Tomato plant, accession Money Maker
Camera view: tilt-top (135 deg); turntable rotation: 240 degrees
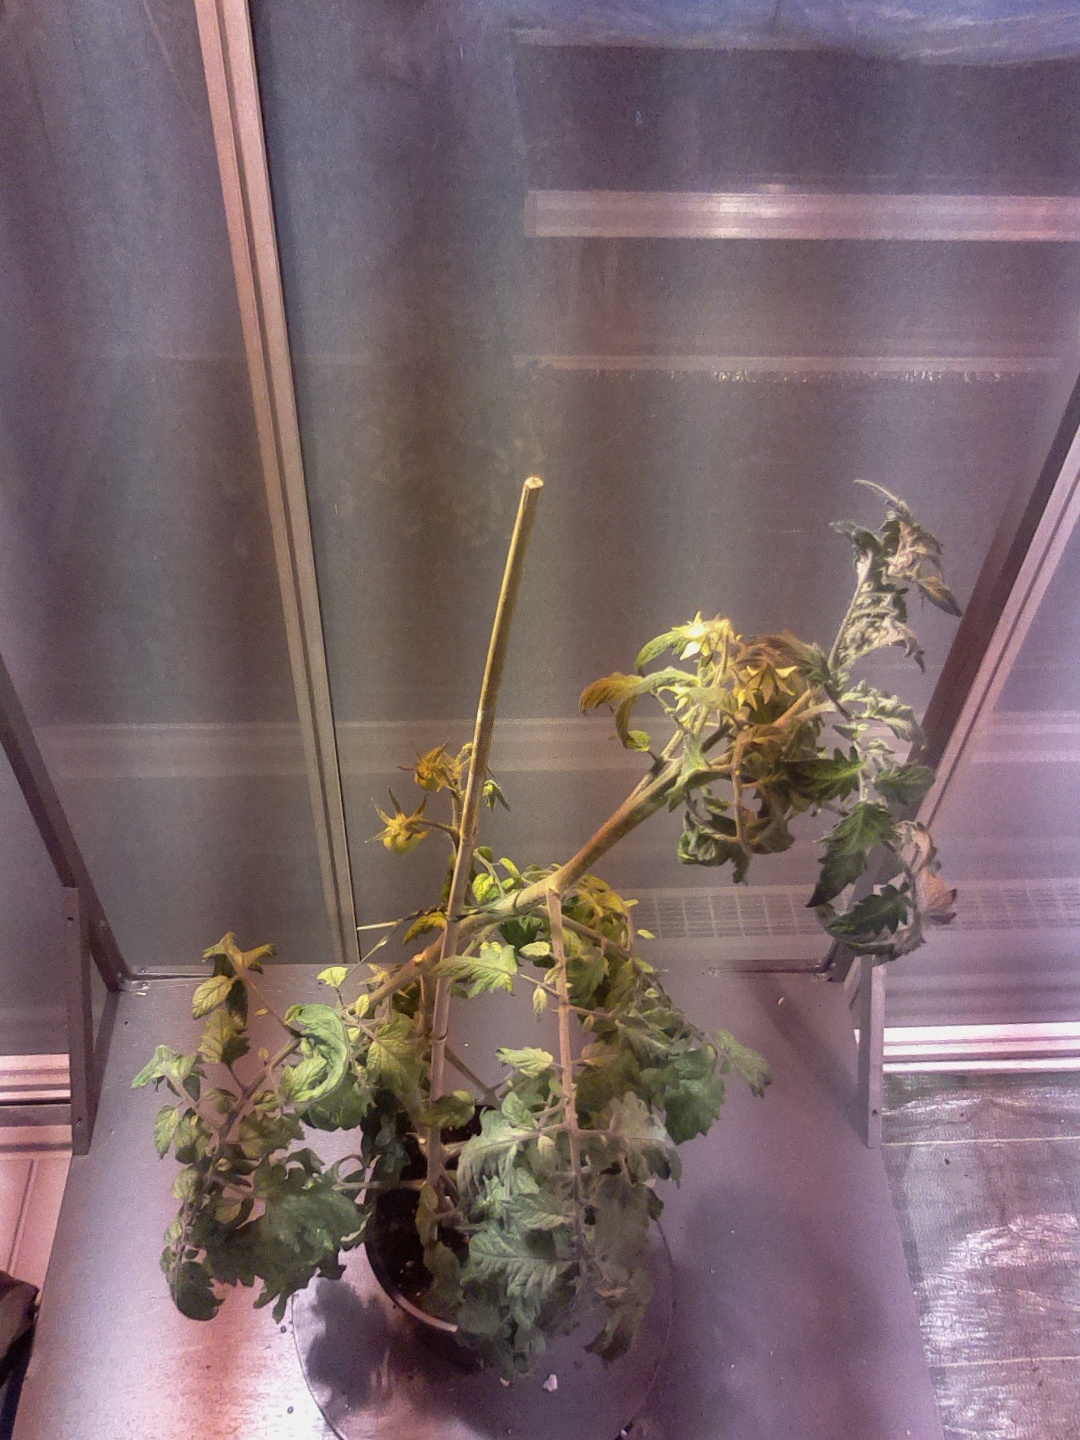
BBCH growth stage 72: 20%-30% of final fruit size